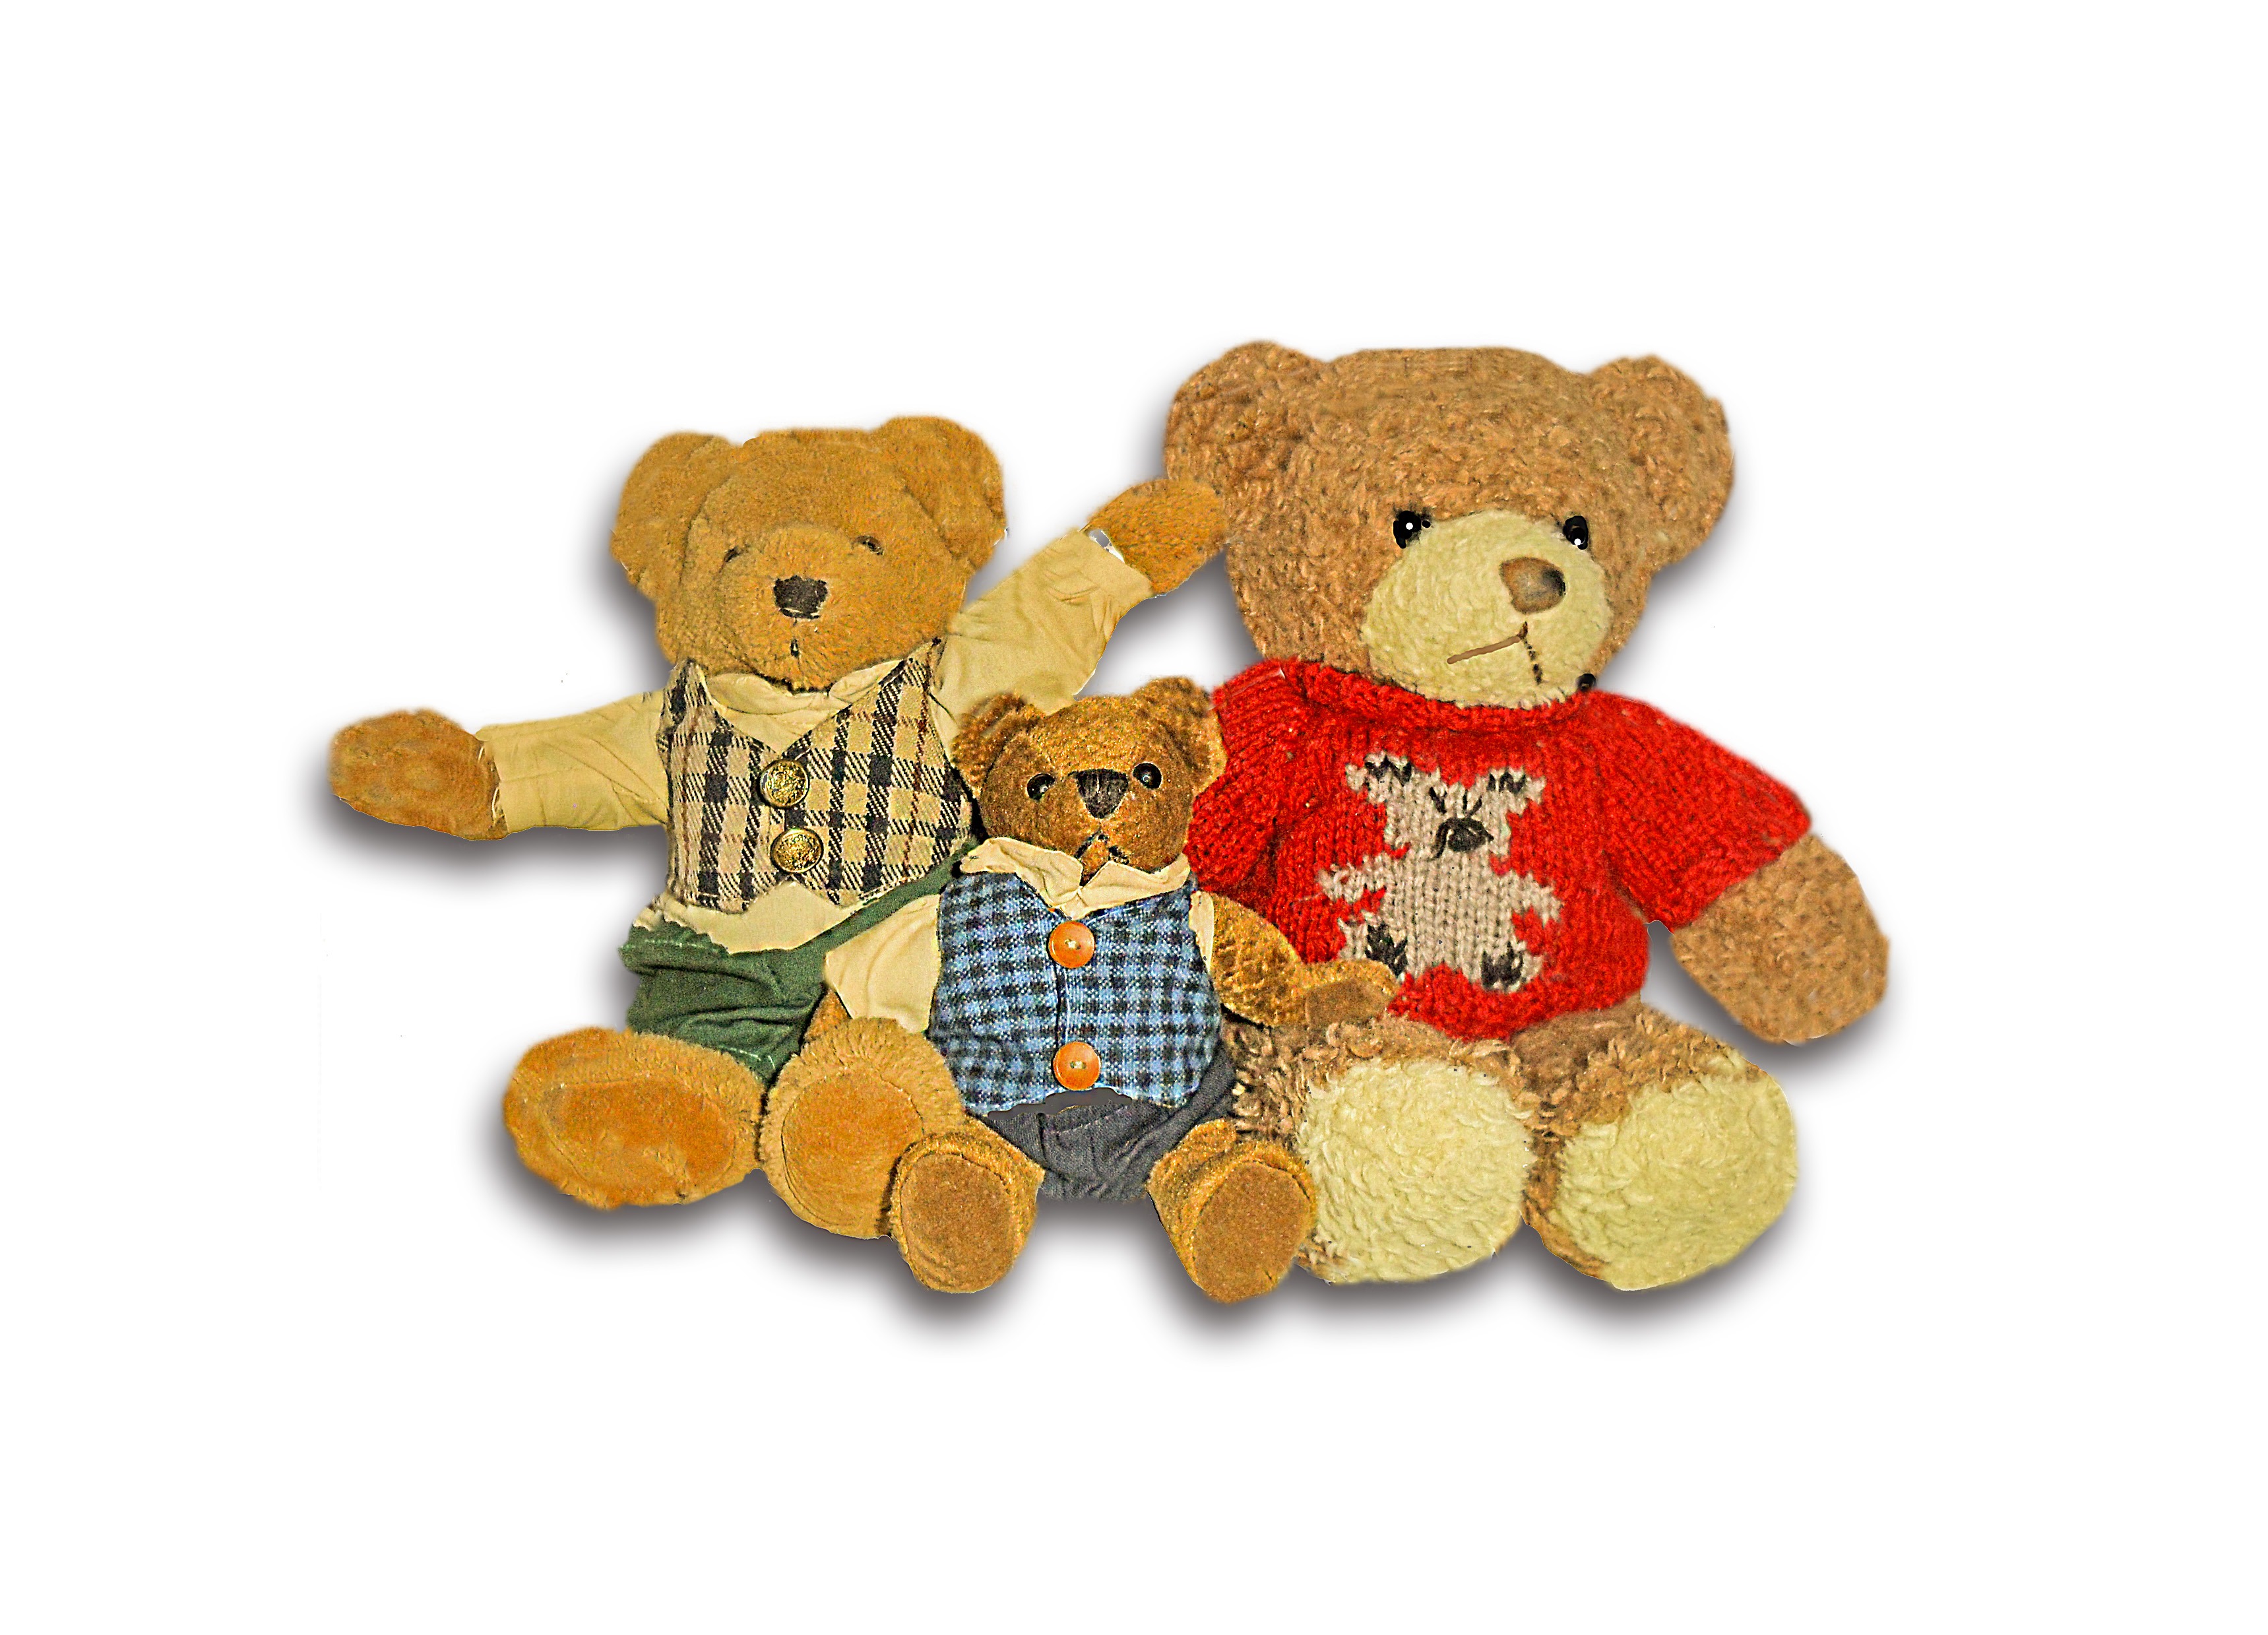
animal, cute, bear, fur, decoration, brown, mammal, predator, toy, decor, brown bear, teddy bear, wild animal, decorative, toys, creature, stuffed animal, cuddly, animal world, children toys, soft toy, plush toys, stuffed toy, bear collection, bear family